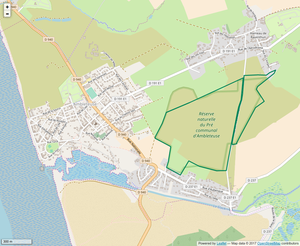
Périmètre de la RNR du pré communal d'Ambleteuse.
La réserve naturelle régionale du pré communal d'Ambleteuse est une réserve naturelle régionale située dans les Hauts-de-France. Classée en 2012, elle occupe une surface de 60 hectares et protège un ensemble de prairies et landes situé sur d'anciennes dunes.